Toledot

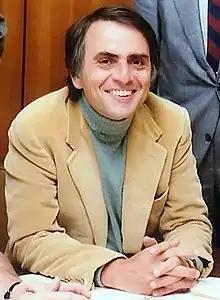
Sagan

In the "Zohar", Rabbi Simeon saw a reference to Isaac's blessing of Jacob in Isaiah 58:14, "Then shall you delight in the Lord, and I will make you to ride upon the high places of the earth, and I will feed you with the heritage of Jacob your father." Rabbi Simeon interpreted the words of Genesis 27:28, "And God give you of the dew of heaven," to mean "the heritage of Jacob" in Isaiah 58:14. Rabbi Simeon taught that with these words, Isaac indicated that Jacob's children would rise again from the dead at the time to come, by means of heavenly dew that shall issue forth from God. Rabbi Abba responded to Rabbi Simeon that there was more significance to Isaac's blessing than he had thought.